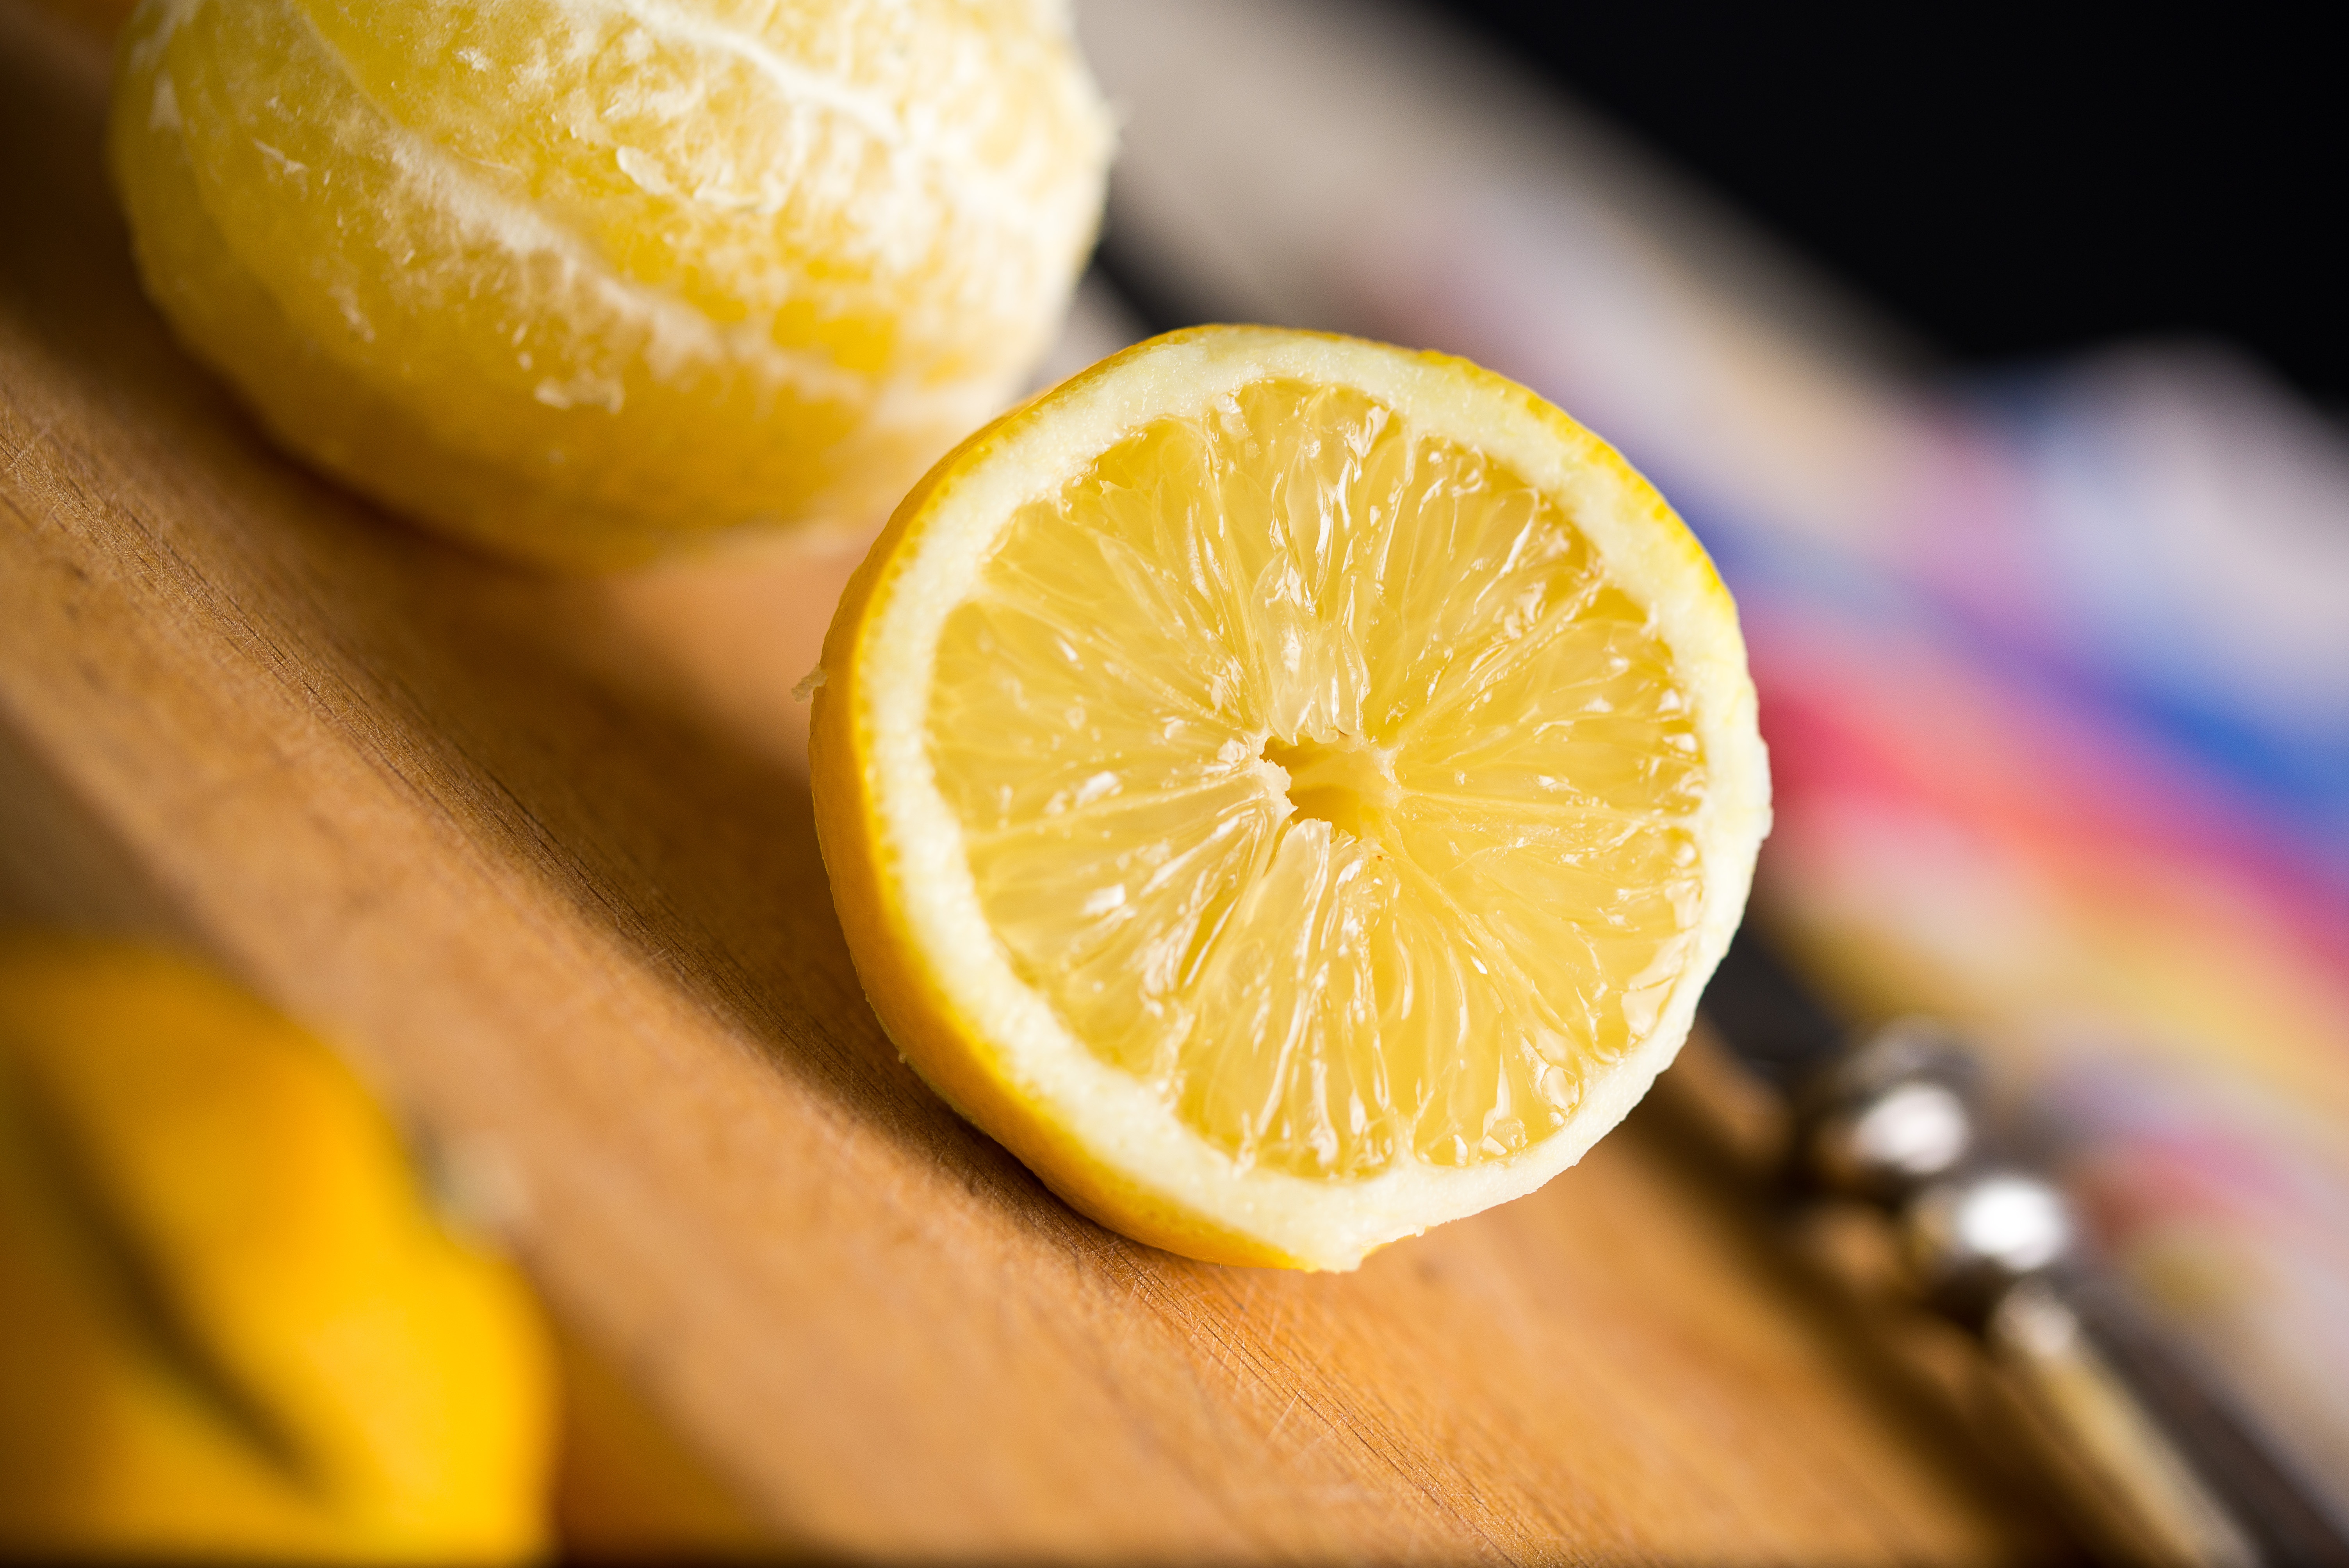
nature, plant, fruit, orange, food, produce, drink, yellow, closeup, lemon, lime, juice, vitamins, citrus, sour, flowering plant, the richness of, southern fruits, the interior of the fruit, sectioned, butterfly goes, cut fruit, land plant